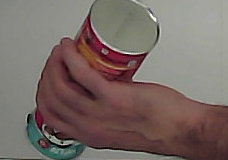
Product: pringles_original